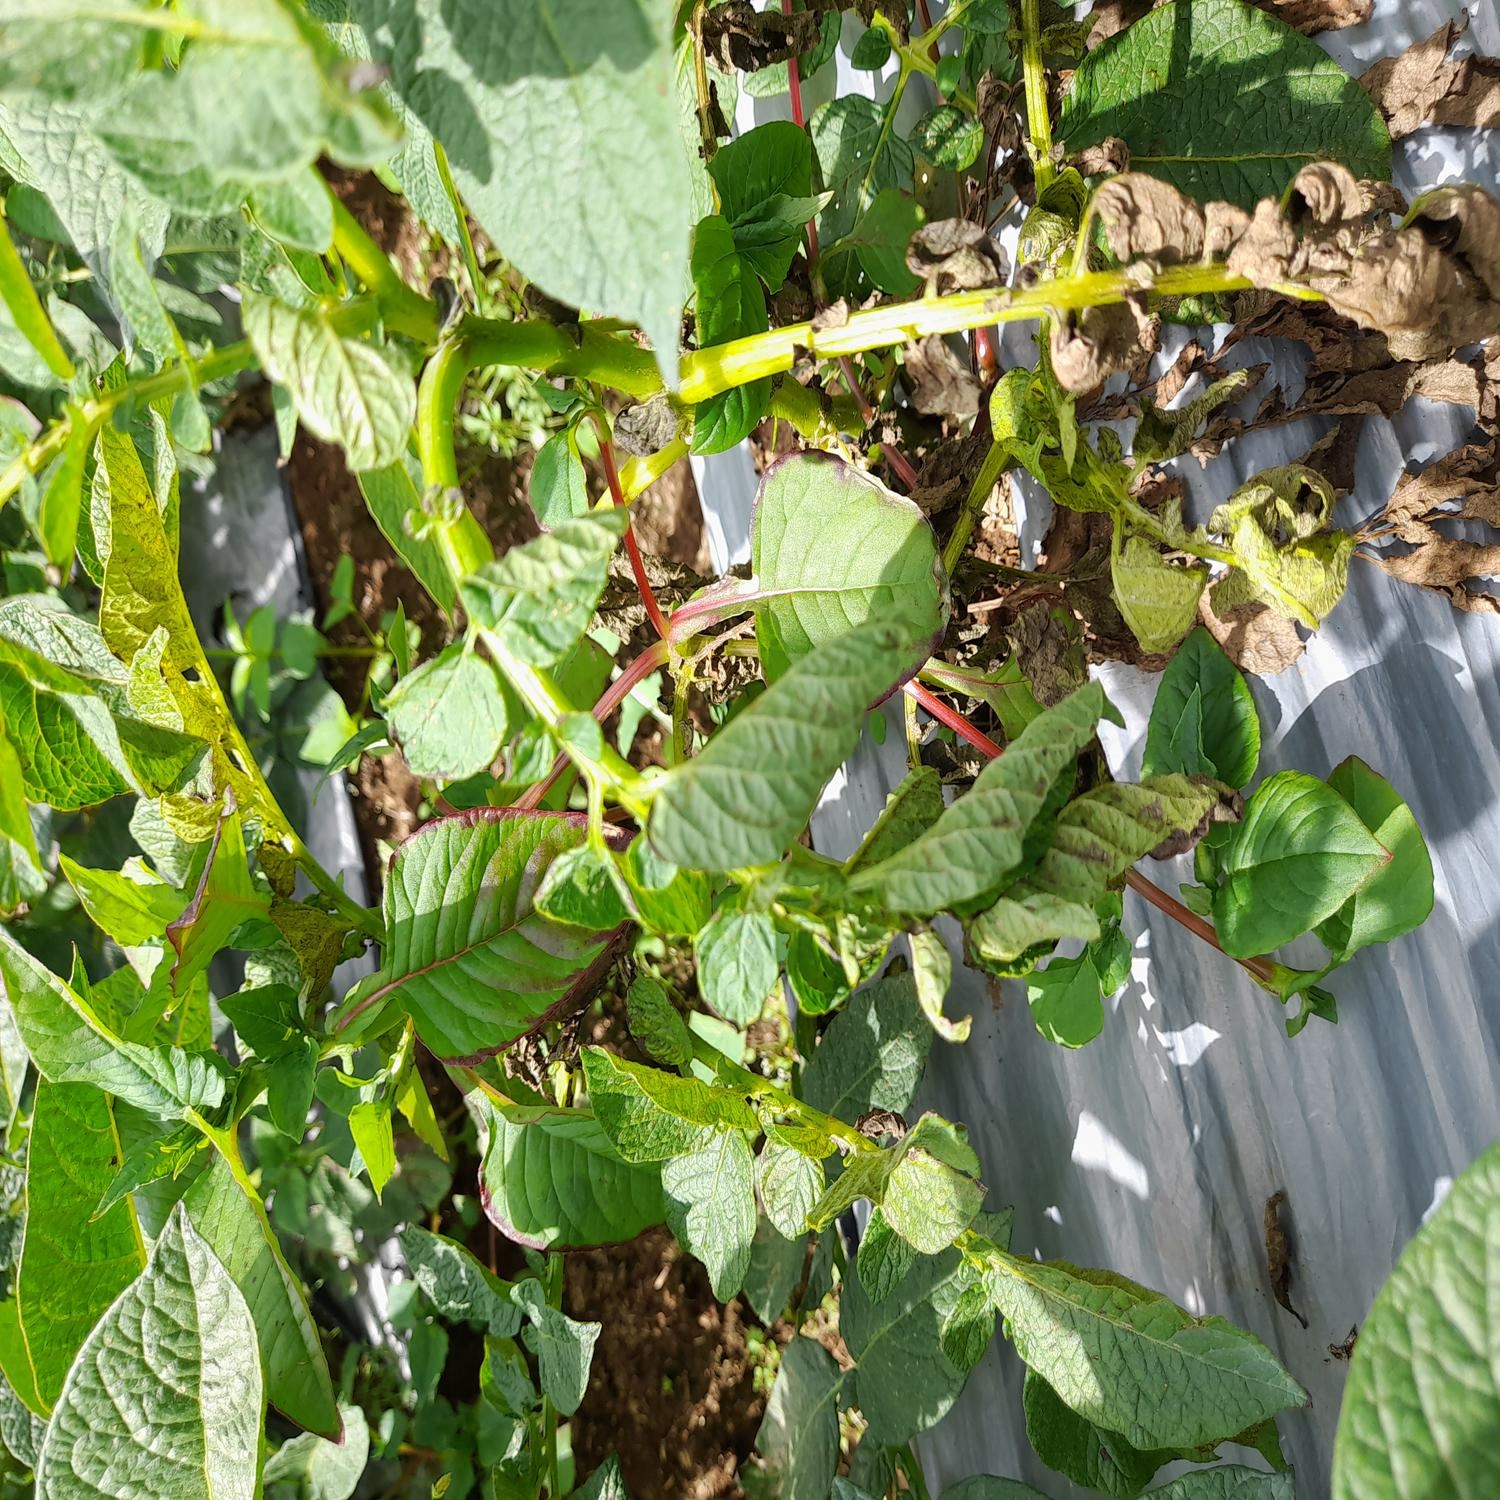
Etiqueta: Pudricion_Parda